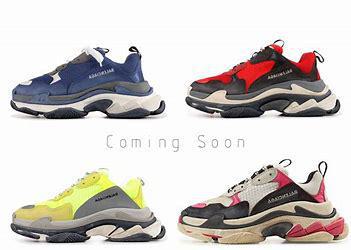
Brand: Balenciaga
Model: Triple S